Oscar Öhman

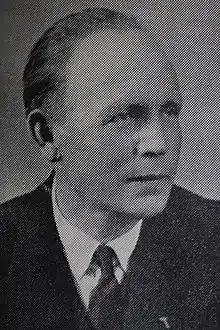
Portrait of Oscar Öhman

Eric Oscar Öhman (1 December 1886 – 16 January 1947) was a Swedish politician. He was a member of parliament (Second Chamber) 1929-1932 för Västernorrlands län.